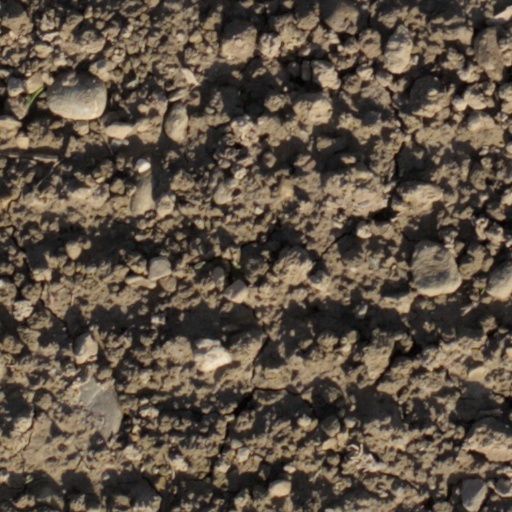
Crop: wheat